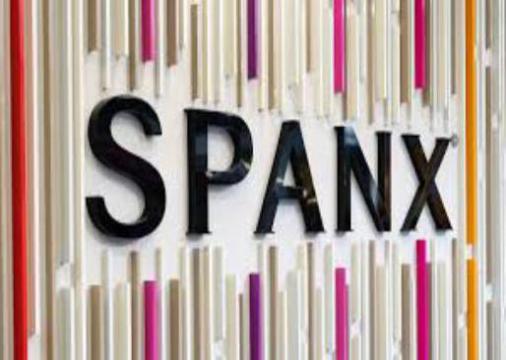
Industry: Clothes